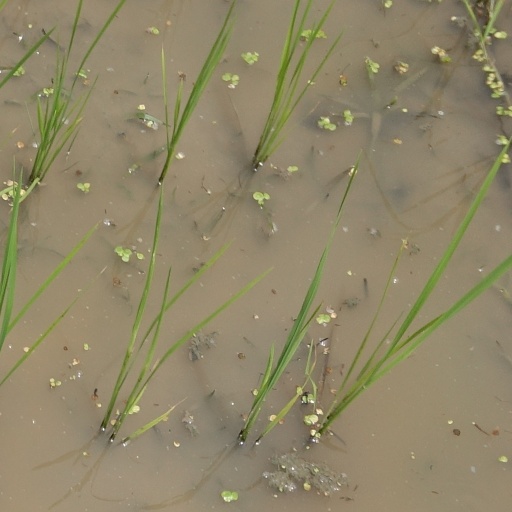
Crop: rice